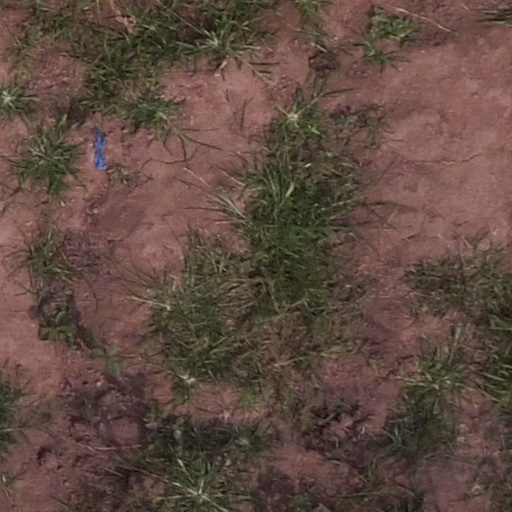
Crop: maize; corn